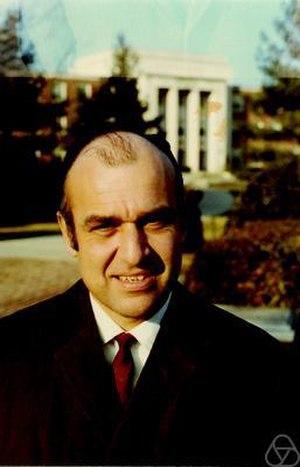
George John Maltese est un mathématicien américain dont le domaine principal de recherche était l'analyse fonctionnelle.